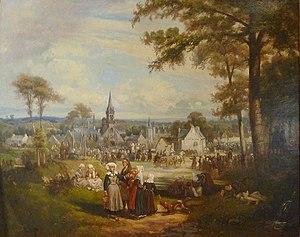
Louis Caradec est un peintre français né le 28 juillet 1802 à Brest et décédé dans cette même commune le 29 avril 1888.